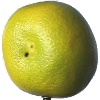
Label: Pomelo Sweetie 1